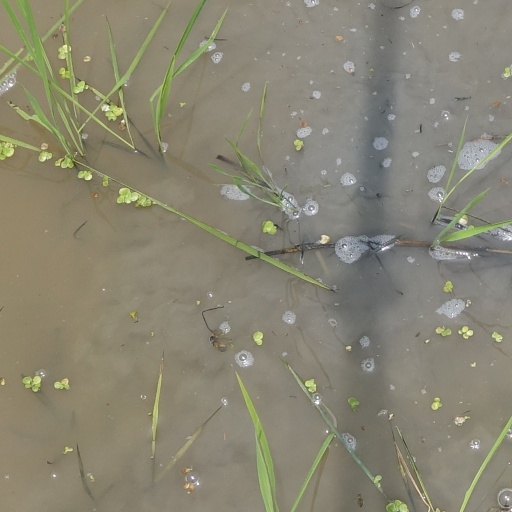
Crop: rice